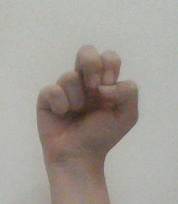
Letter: gaaf